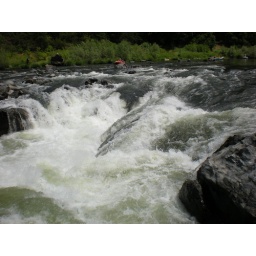
We ported around this. They took our boats down the salmon stream.